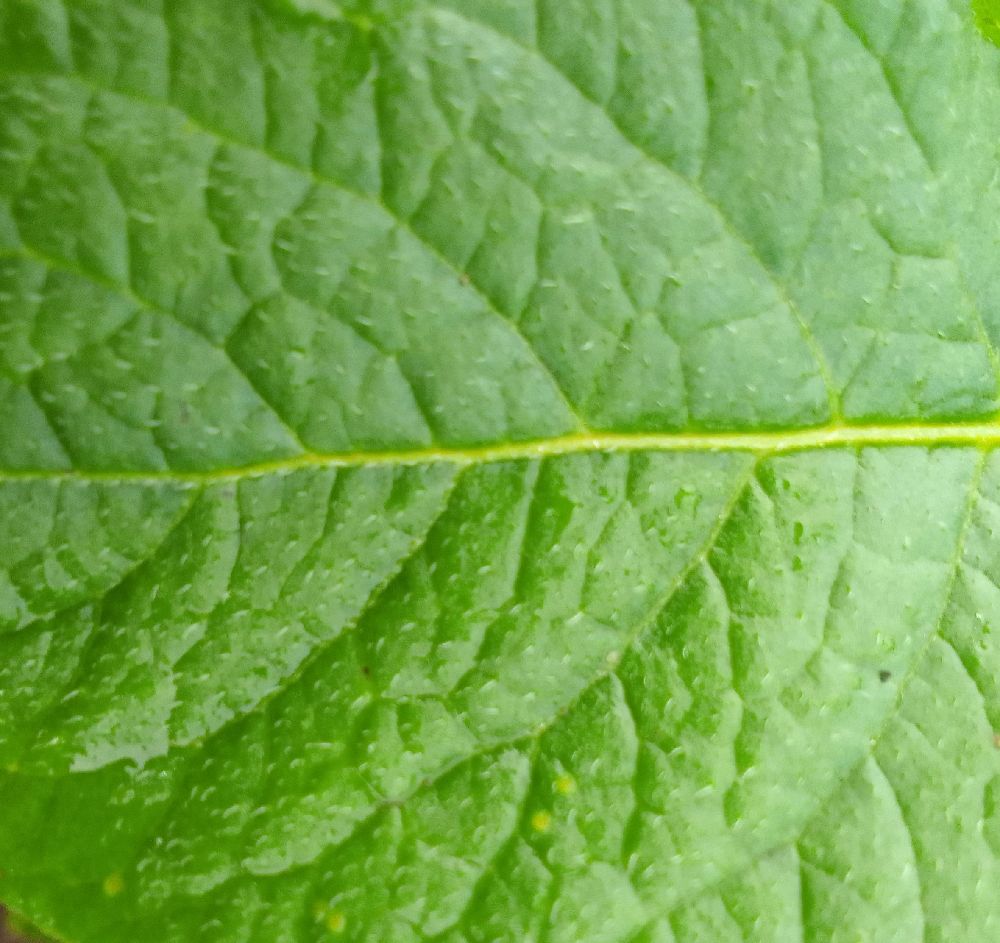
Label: Healthy